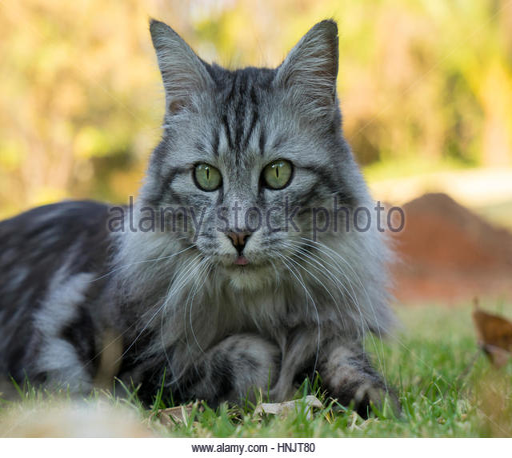
a close up of a domestic cat lying on the grass